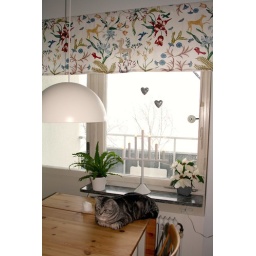
This is all I'm doing for christmas decorations in the kitchen window this year. (Cat usually not included)